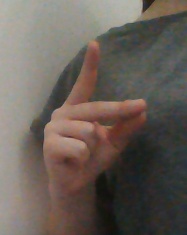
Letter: ta